Mays General Store

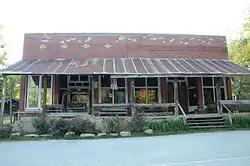

The Mays General Store is a historic commercial building on Frost Street in Gilbert, Arkansas, United States. It is a single-story vernacular brick building, built as two separate buildings in 1901 and 1906, at which time the intervening wall was knocked out. It has two separate storefronts, each with entrances recessed in angled opening, with transom windows above the doors. The interior retains original shelving and wainscoting, as well as display cases and other fixtures. The porch was replaced in the 1930s. It is the last surviving commercial building in the small community, whose business declined after railroads stopped running through town in the 1940s.